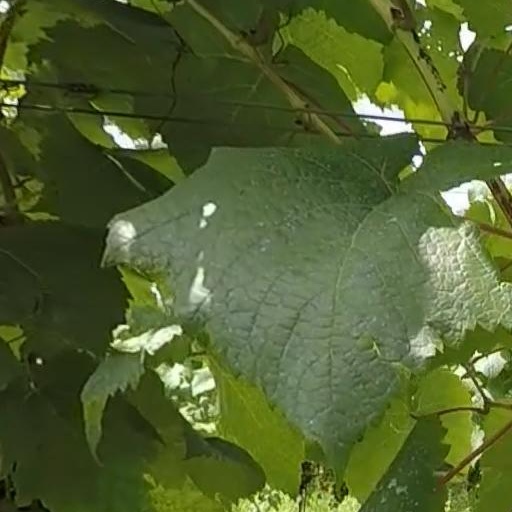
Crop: grape